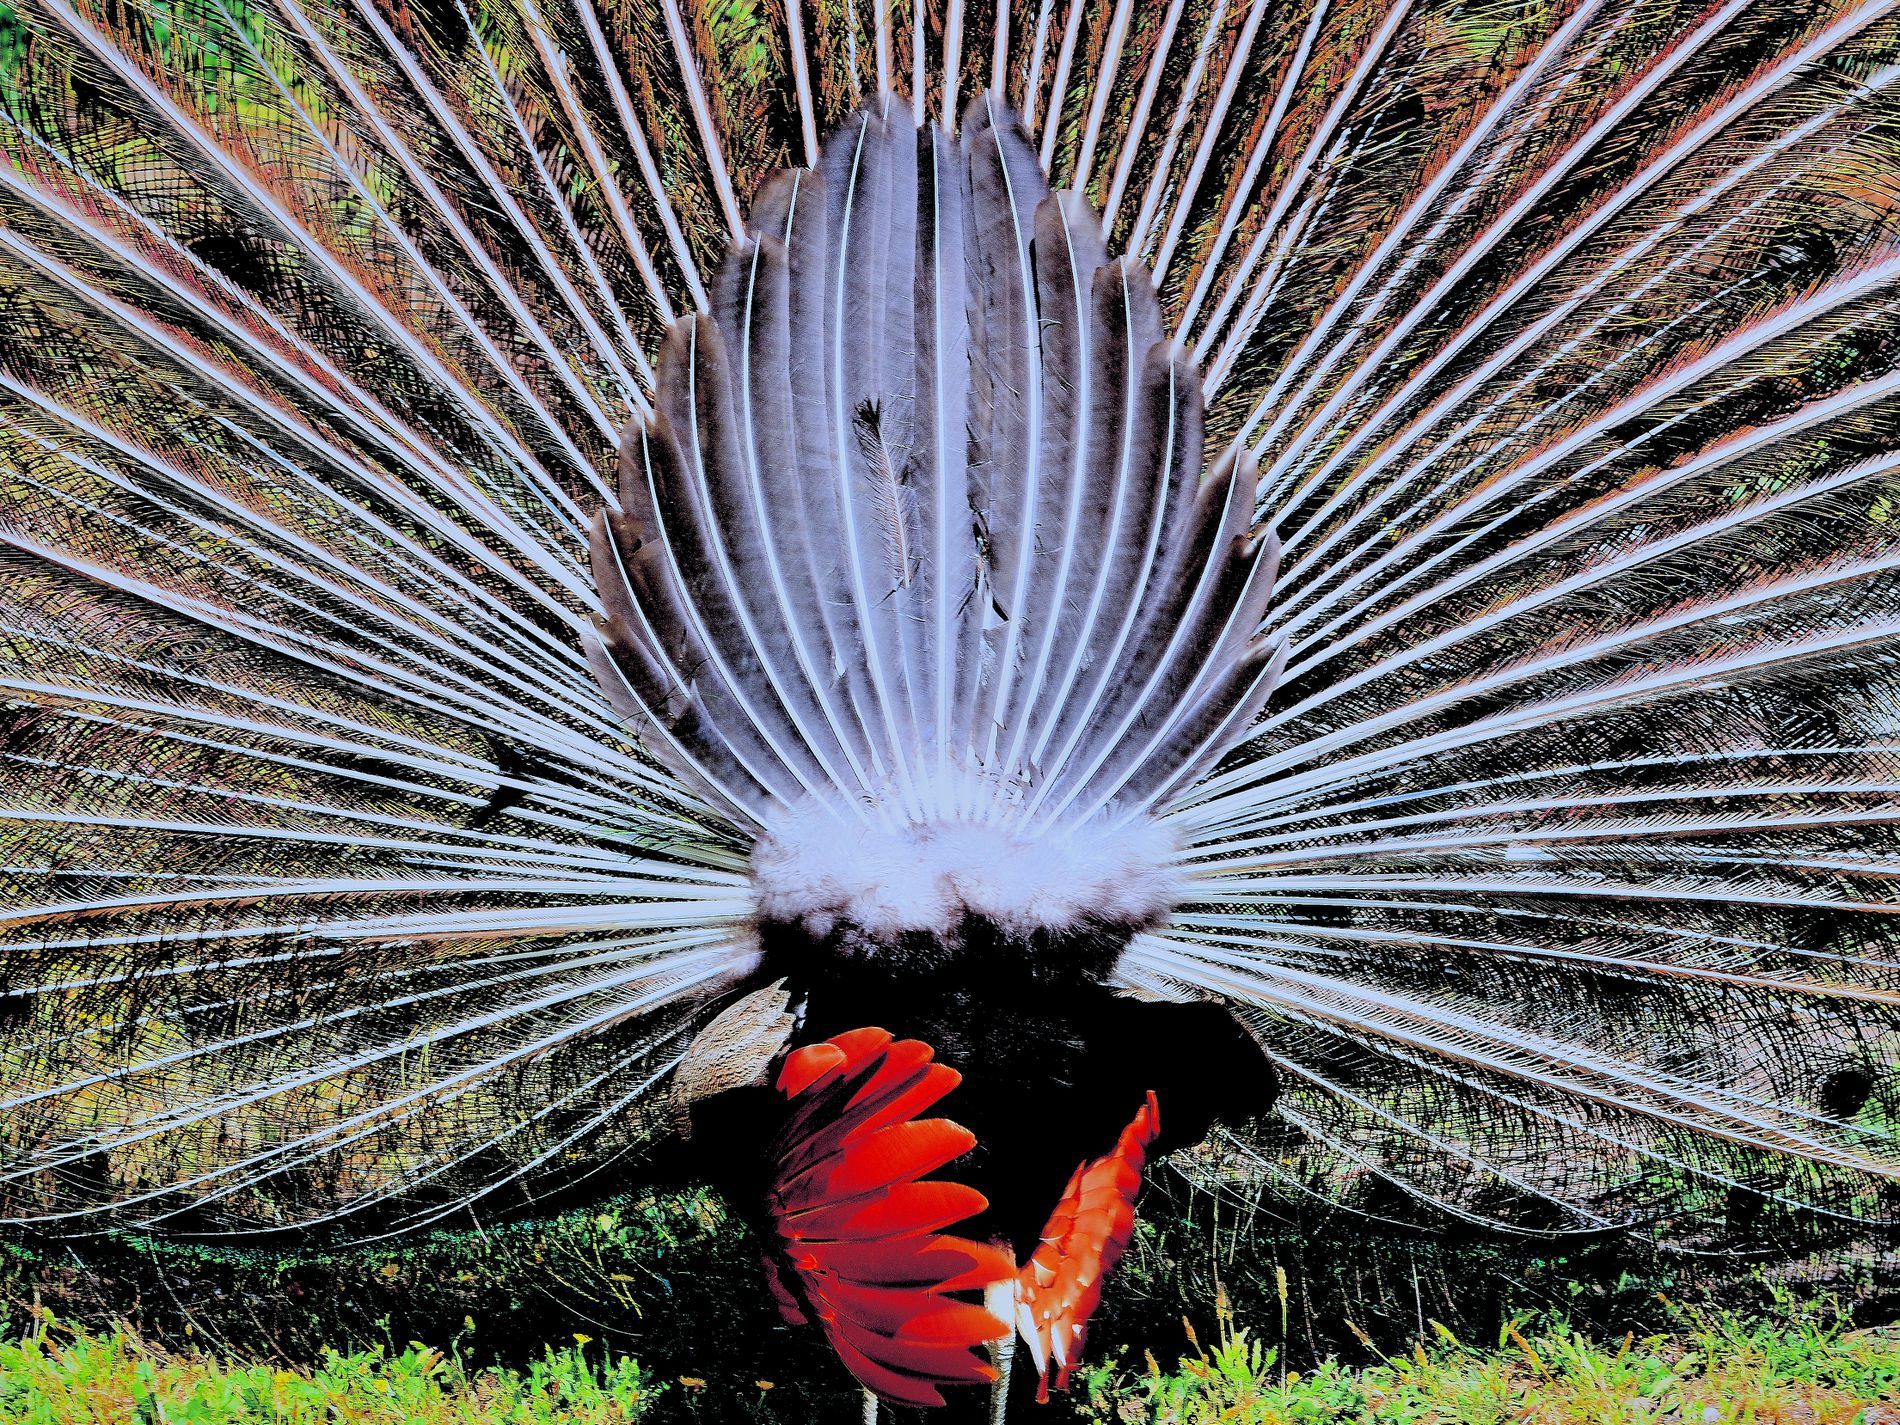
The Train of a Peacock
A picture with the focus on the gorgeous, fully spread train of a peacock, viewed from behind. The extravagant display of iridescent feathers dominates the photo, showing their fine patterns and vivid colors..
Close-up: The frame is tightly focused on the peacock's train, filling the entire image and allowing a detailed view of the feathers' structure and coloration.
Labels: Animal, Bird, Peacock, Beak, Grass
Camera: NIKON CORPORATION NIKON D850
Lens: 24-120mm f/4, AF-S Nikkor 24-120mm f/4G ED VR
Aperture: F8
Exposure: 1/160 sec
ISO: 100
Focal length: 62.0 mm